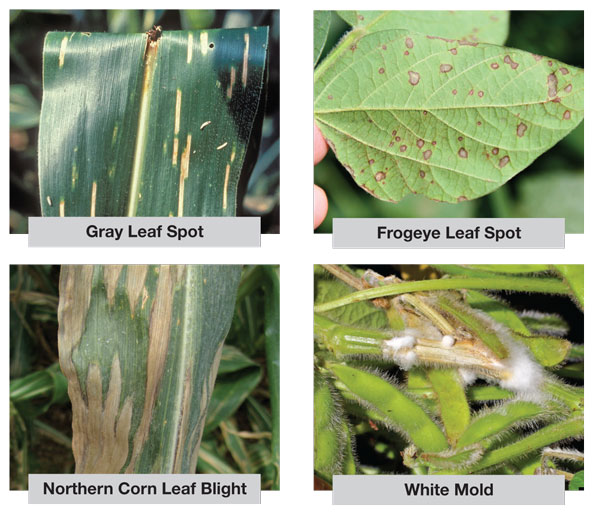
Labels: Corn Gray leaf spot